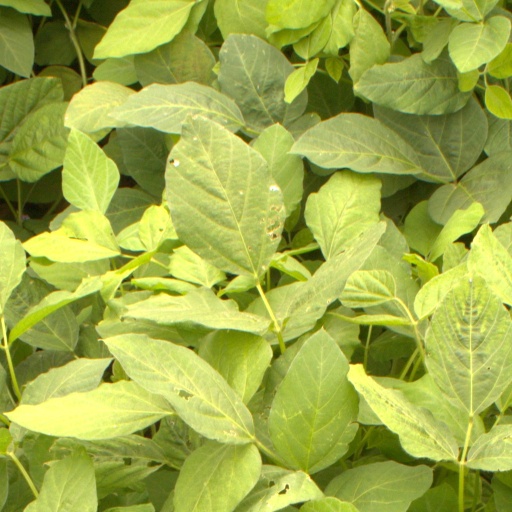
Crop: soybean